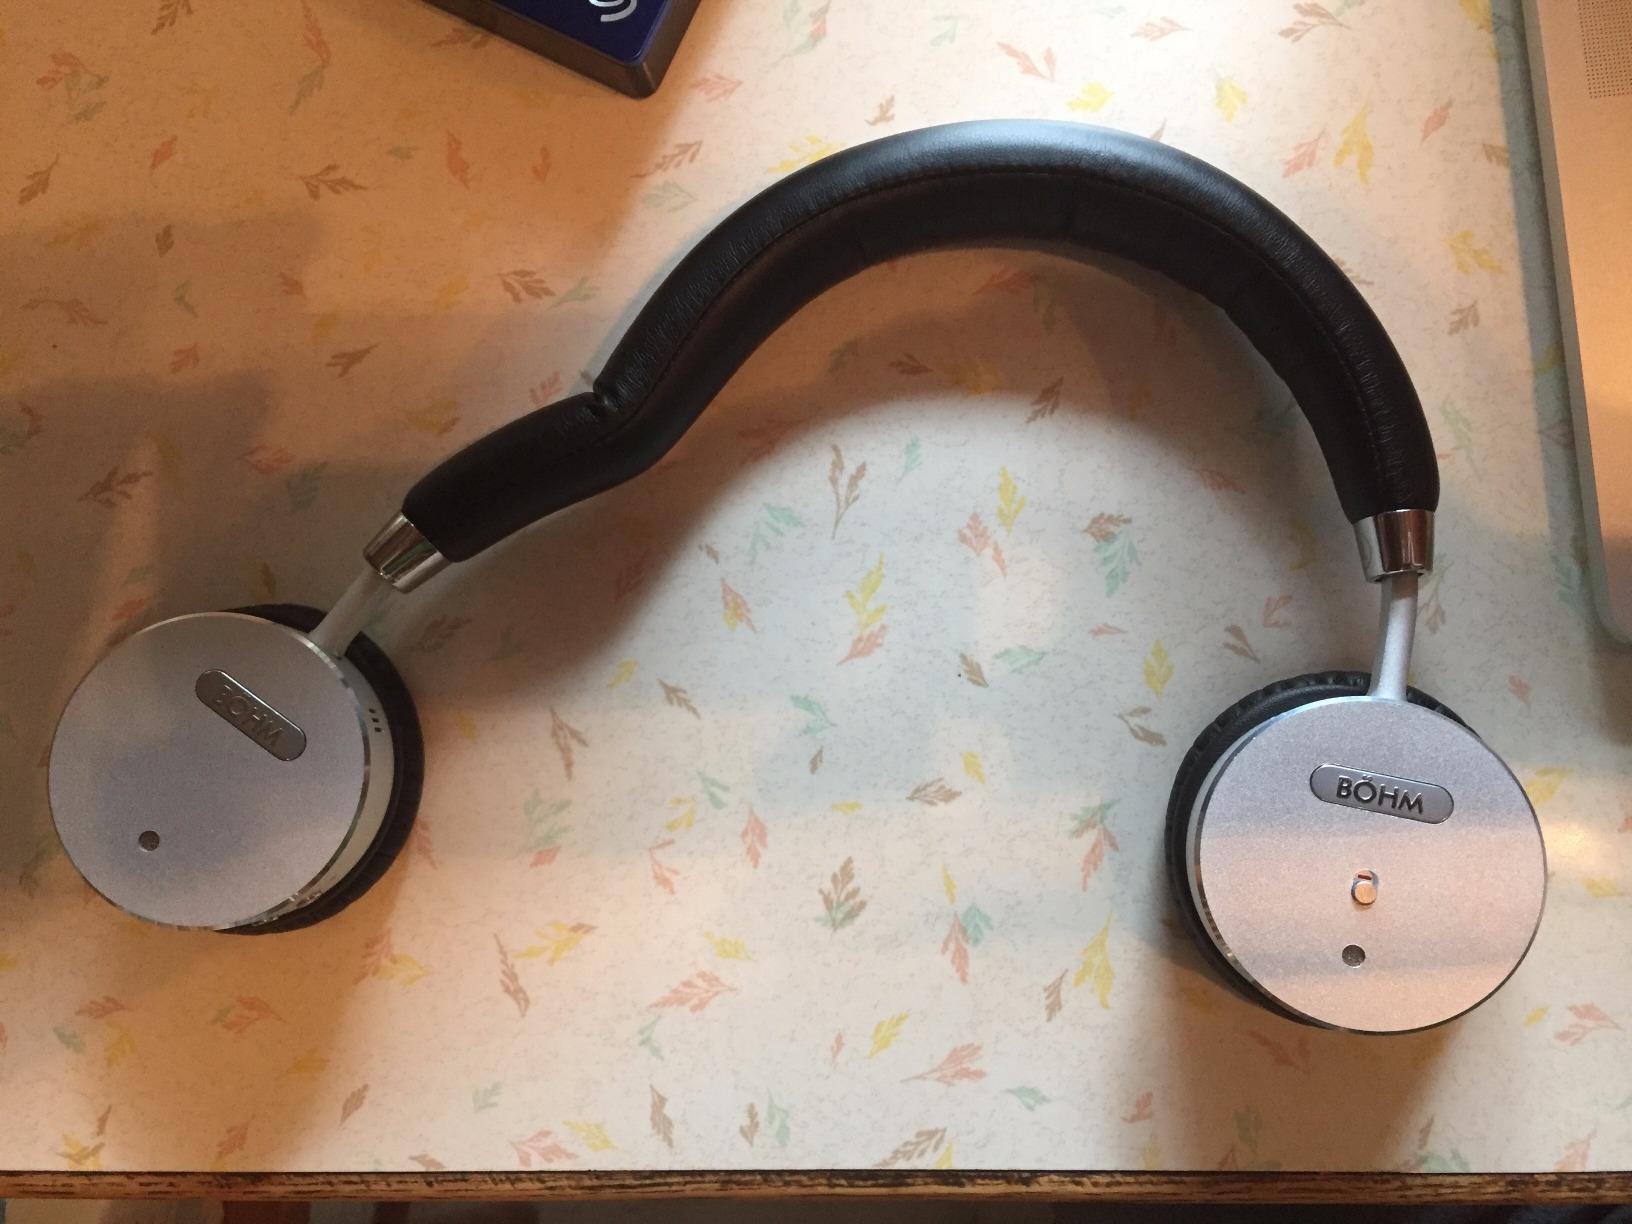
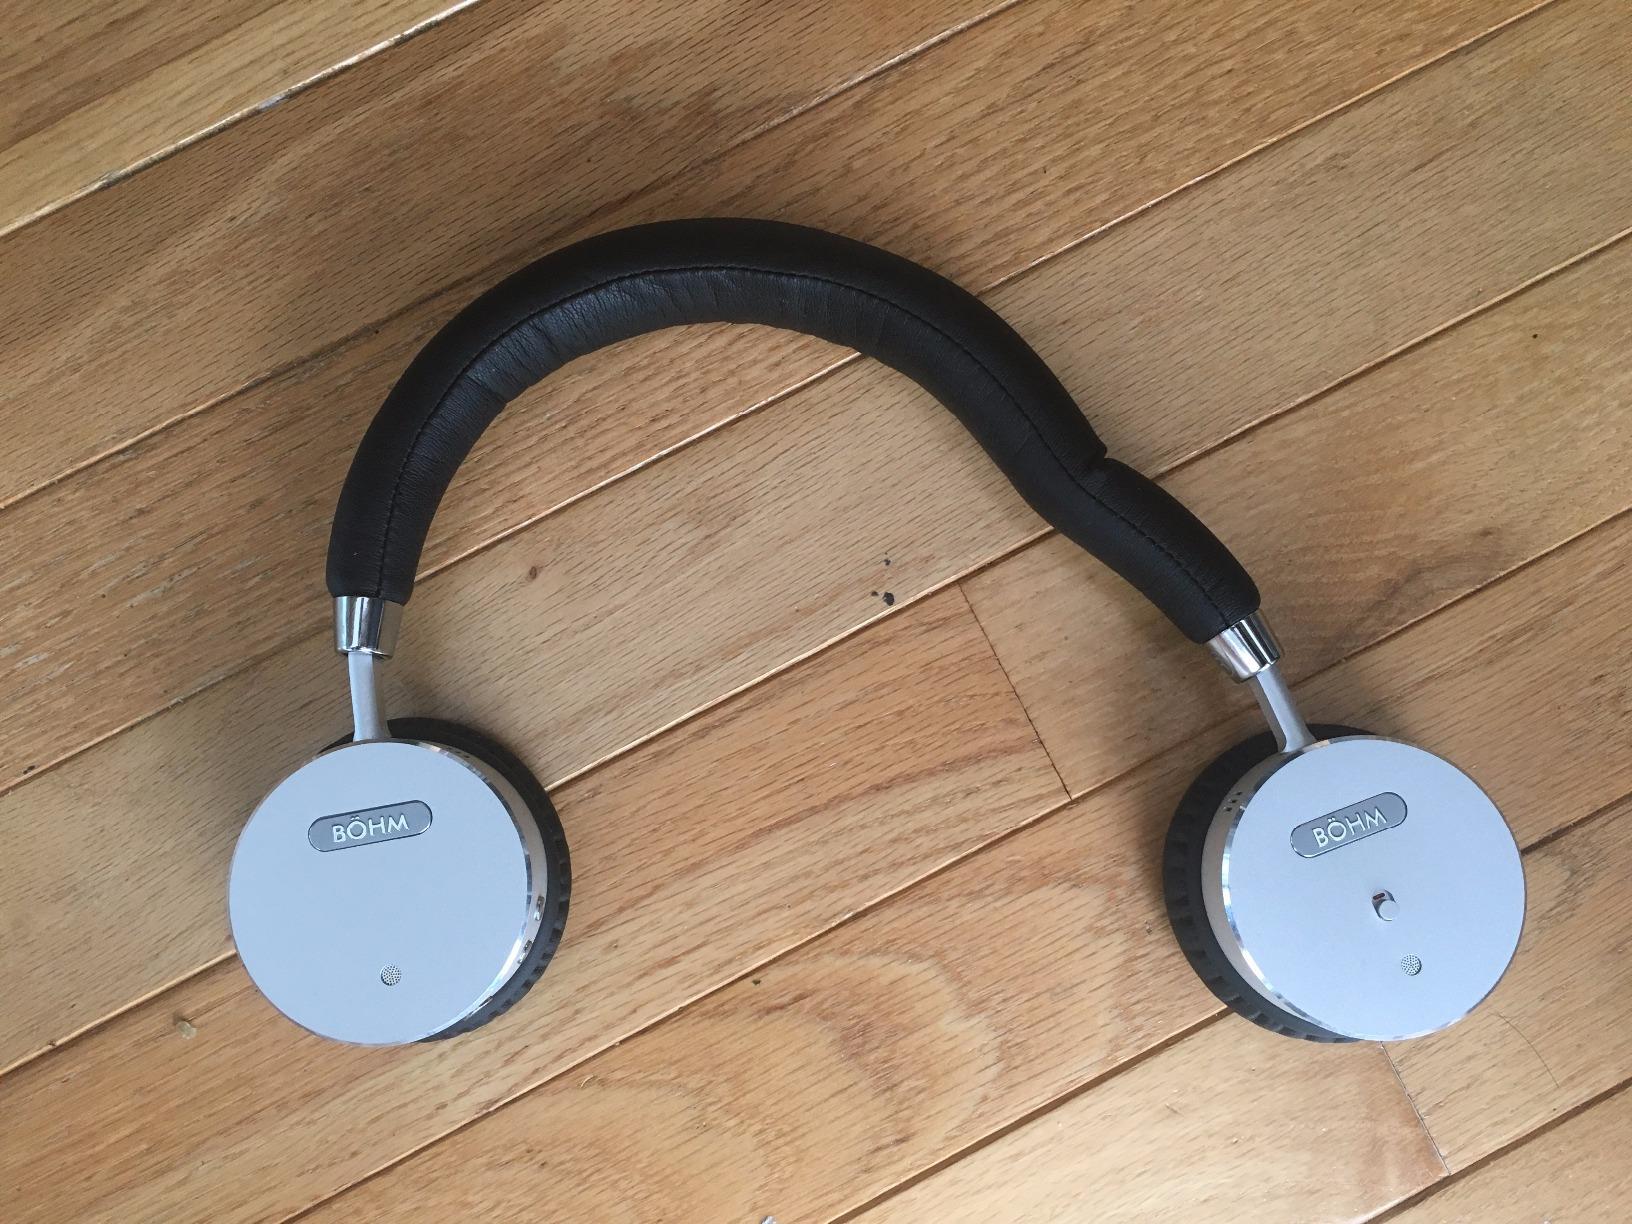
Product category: headphones
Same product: yes